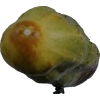
Label: cucumber